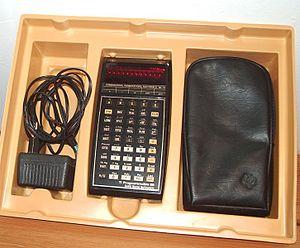
La TI-58 est un modèle de calculatrice programmable de Texas Instruments commercialisée en 1977. Elle diffère de la TI-59 par sa mémoire réduite et l'absence de lecteur de carte magnétique. La TI-58C, introduite dès 1979, intègre une mémoire permanente.